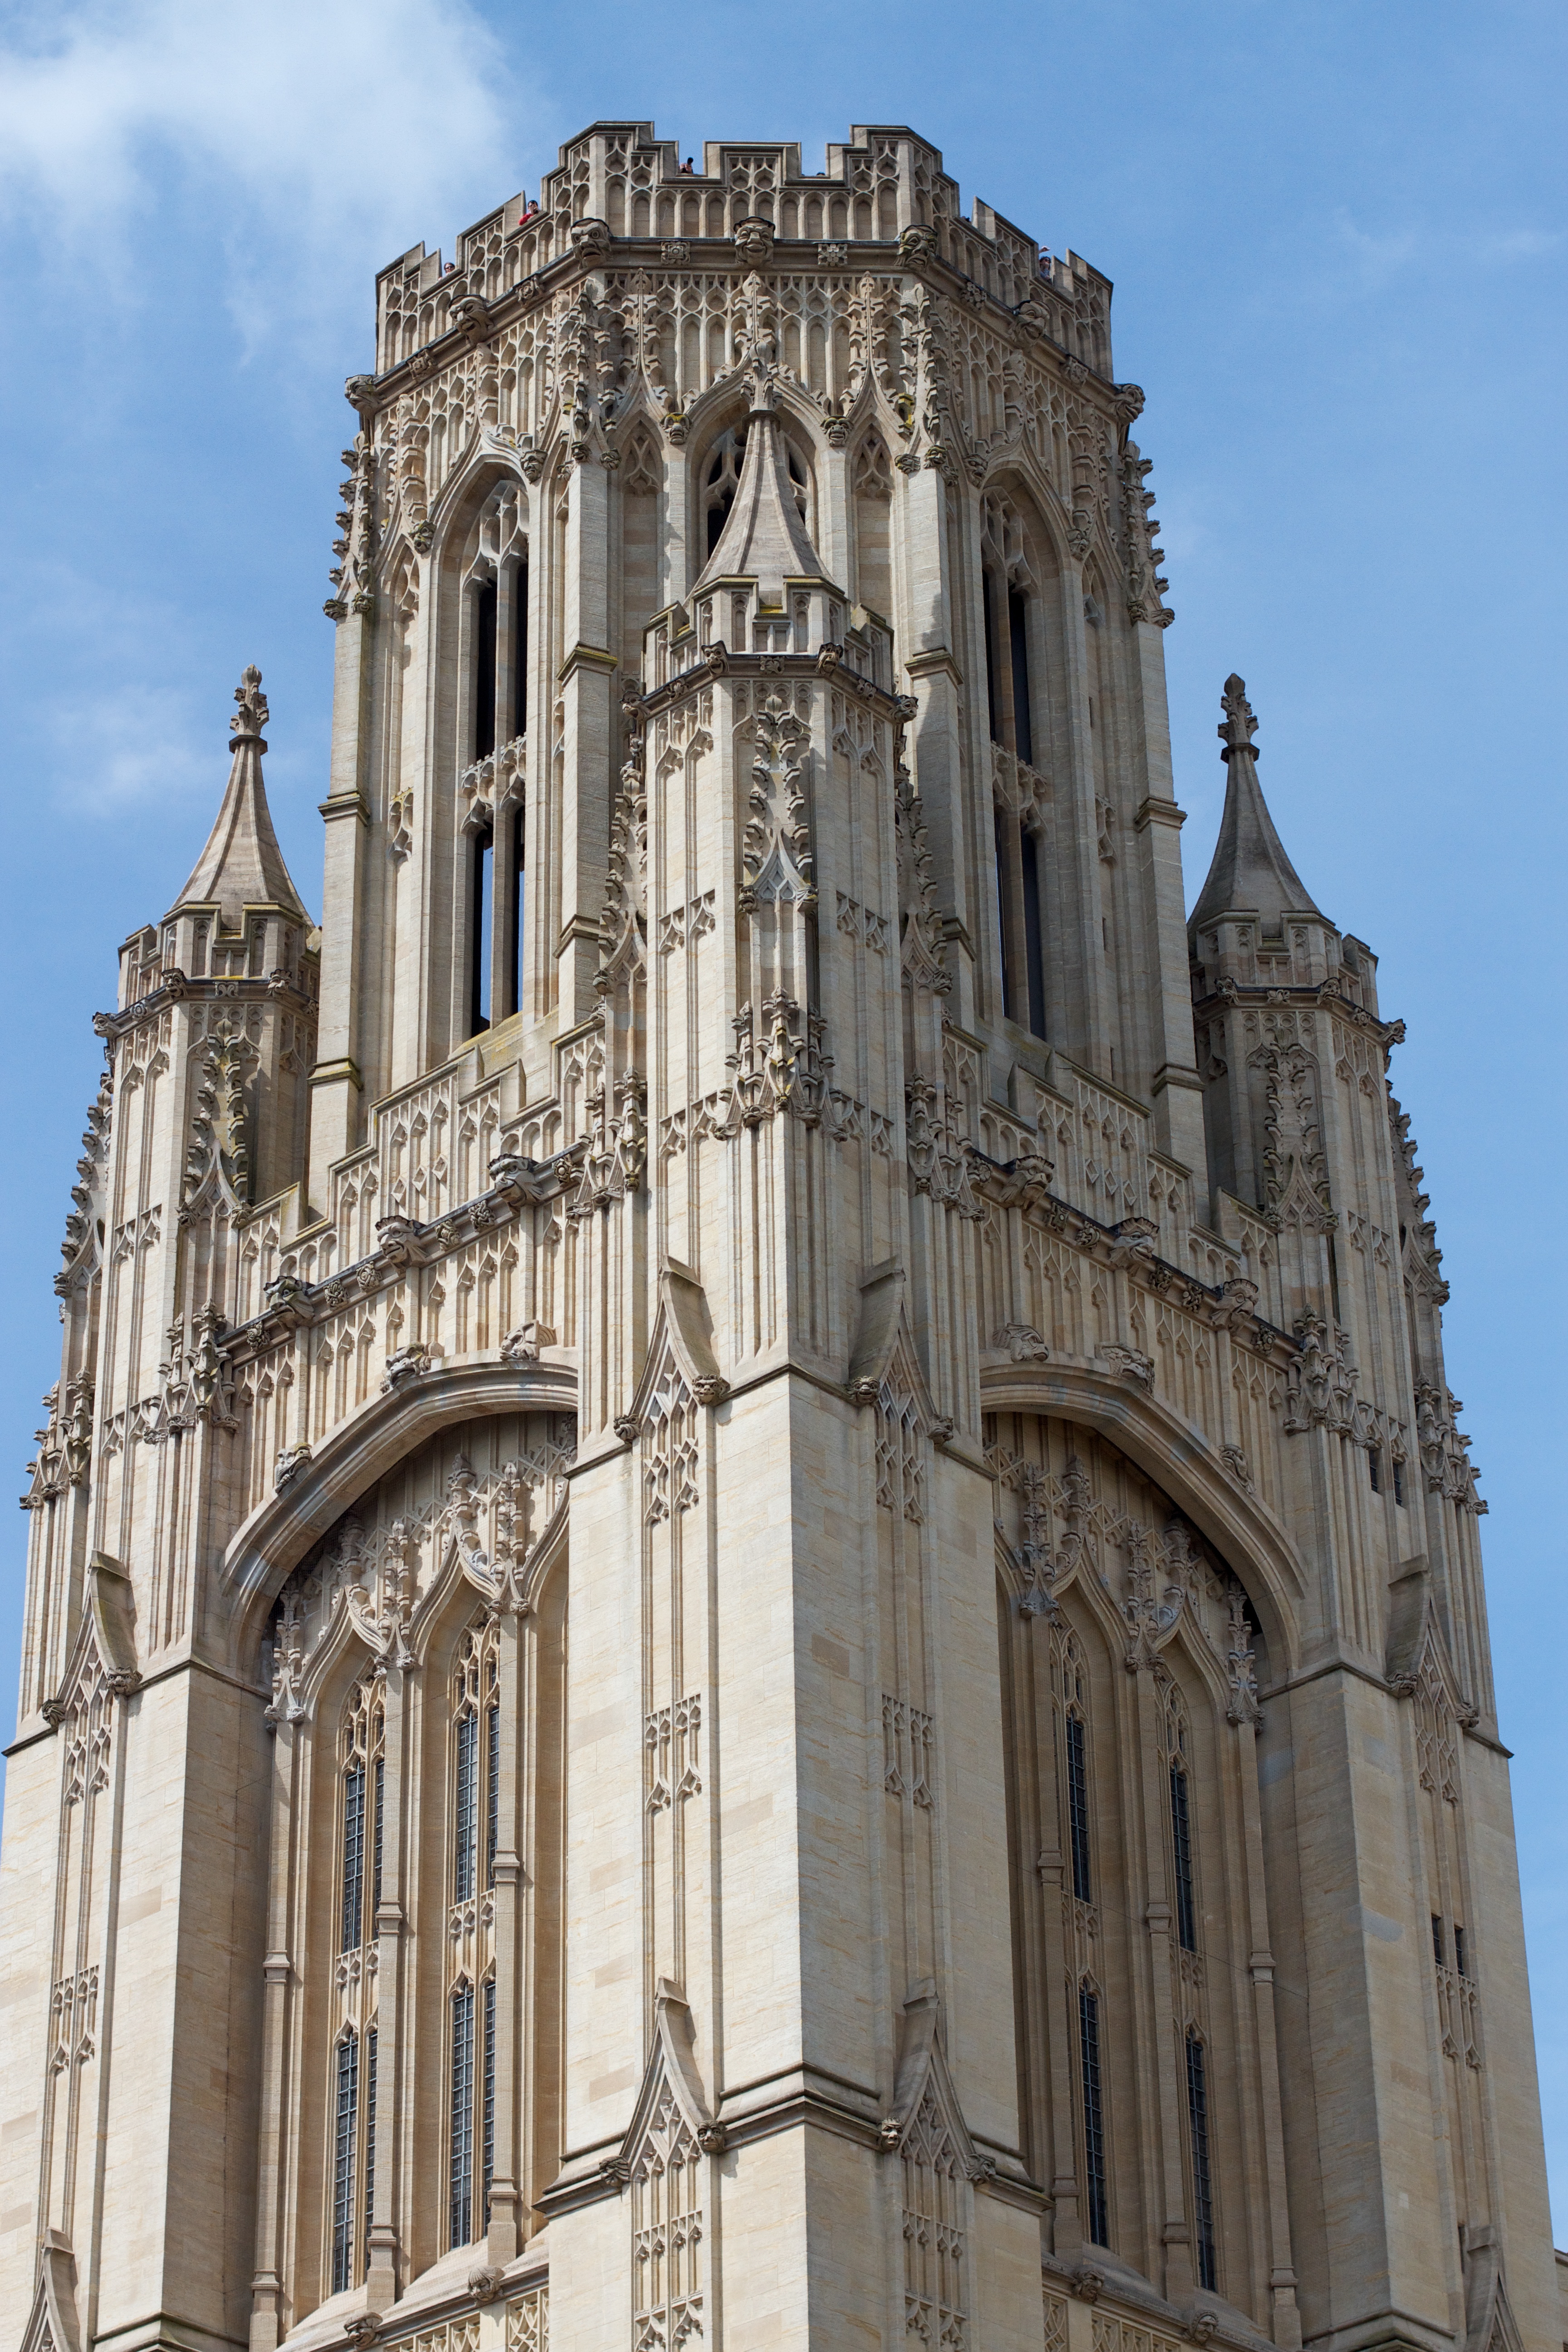
architecture, building, facade, church, cathedral, place of worship, medieval architecture, spire, basilica, gothic architecture, tours